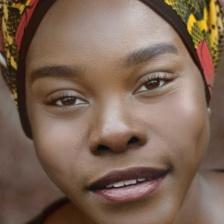
Label: faces